Magdala, South Australia

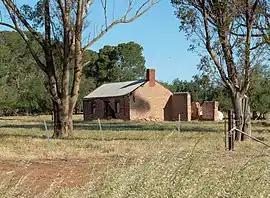
Former homestead immediately south of the intersection of Roennfeldt and Owen roads

Magdala (sometimes erroneously spelled Magdalla) is a former settlement and current locality about 20 km north of Gawler in South Australia. There was formerly a church and Lutheran school, but all that remains is the cemetery. Magdala is on the road from Templers to Hamley Bridge. It was established in the 1890s and had a school from 1903 to 1940. The Roseworthy-Peterborough railway line passes through the settlement.